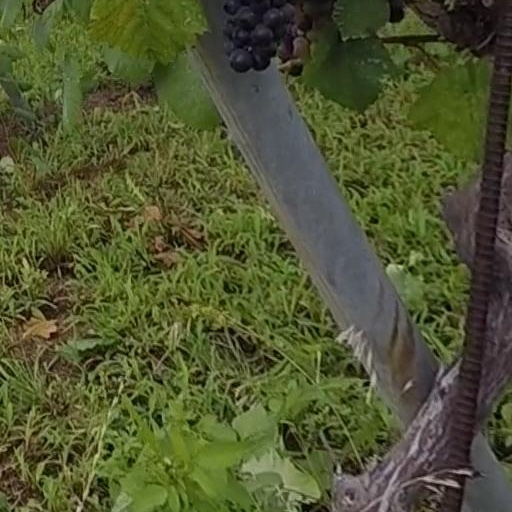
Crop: grape